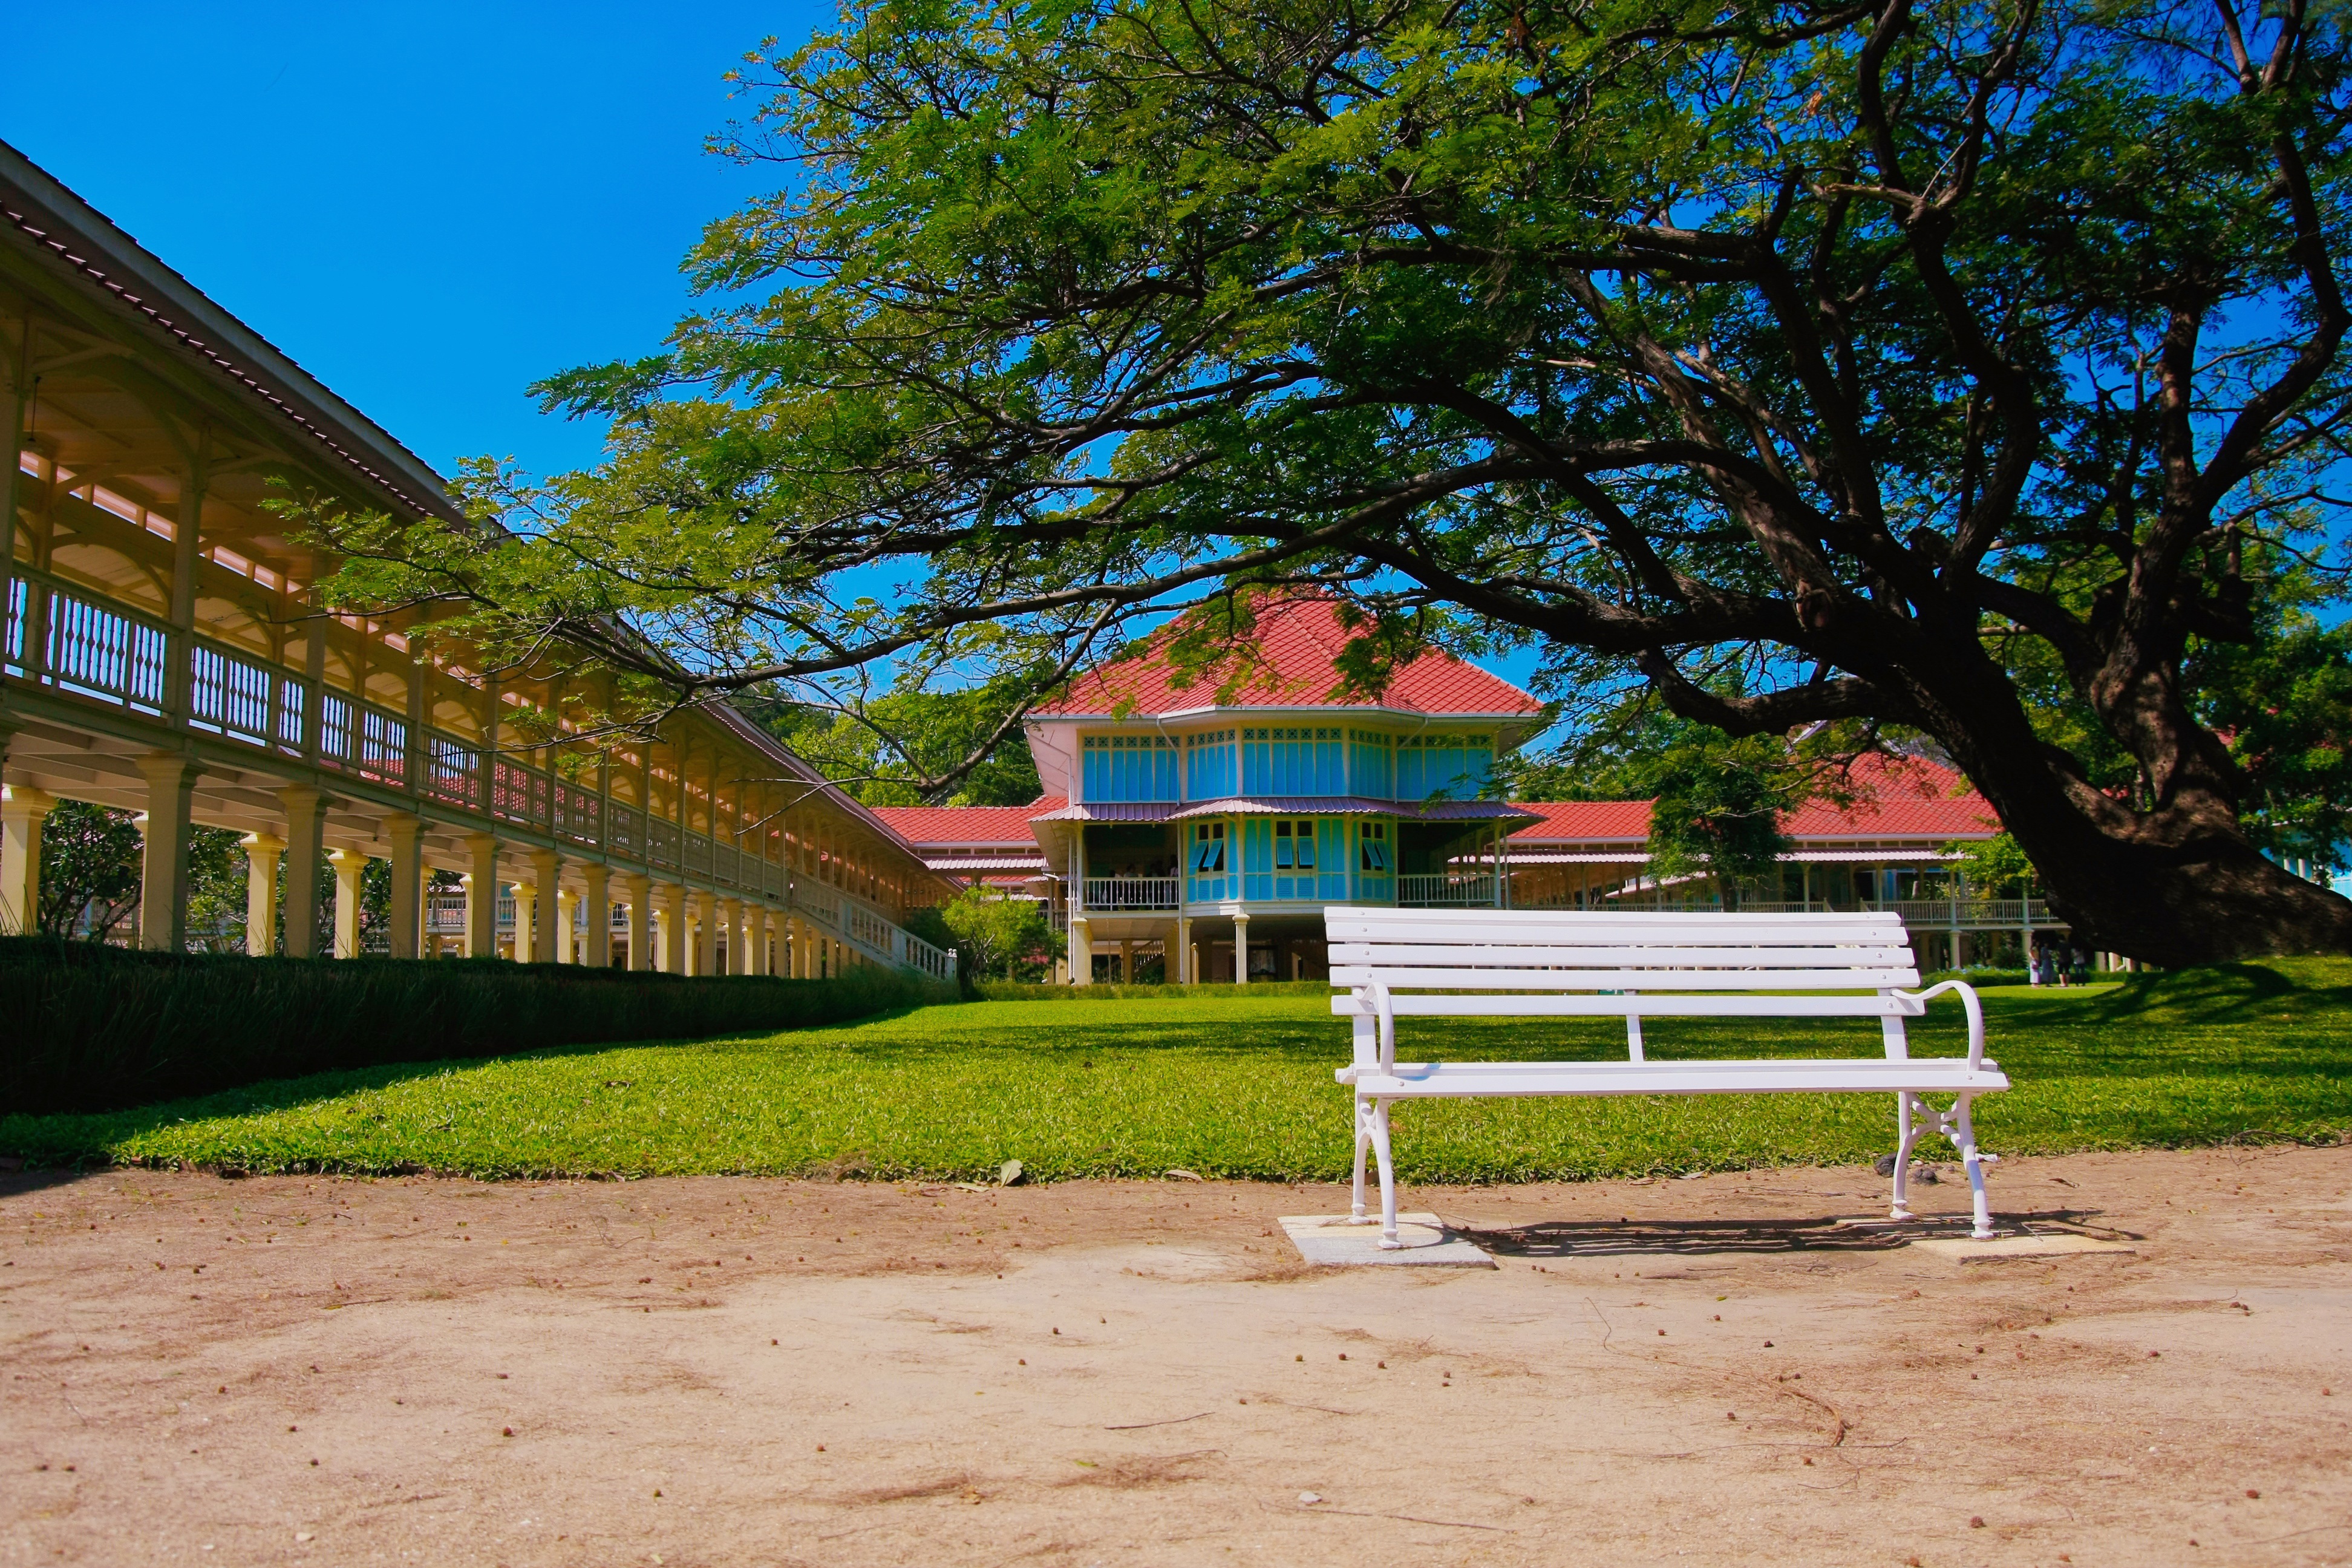
palace, travel, park, landmark, historic, garden, thailand, history, heritage, royal, estate, thai, rural area